Bramwell Historic District

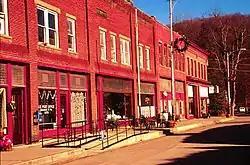
Bramwell, West Virginia, March 2006

Bramwell Historic District is a national historic district located at Bramwell, Mercer County, West Virginia. The district includes 65 contributing buildings and 2 contributing structures in the central business district and surrounding residential areas of Bramwell. Most of the buildings pre-date the 1920s. Notable buildings include the Bramwell Town Hall (c. 1889), Bryant Building (c. 1910) (Bryant Pharmacy and soda fountain, the pharmacy later became the Corner Shop Diner with the original soda fountain), Masonic Hall (c. 1893-1894), Cooper House (1910), Cooper Indoor Pool (1910), Cooper Garage Apartment (1910), Bank of Bramwell (c. 1893), Perry House (c. 1901-1904), Hewitt House (1914-1915), Hewitt Garage Apartment (1914-1915), Mann House, Bramwell Presbyterian Church (1902), Goodwill House (c. 1894, 1905), Thomas House (c. 1909-1912), Thomas Garage / Apartment (c. 1909-1912), Buck/Bowen House (c. 1900), Mann Playhouse (c. 1910), Freeman House (c. 1893), and Former Holy Trinity Episcopal Church (c. 1895).